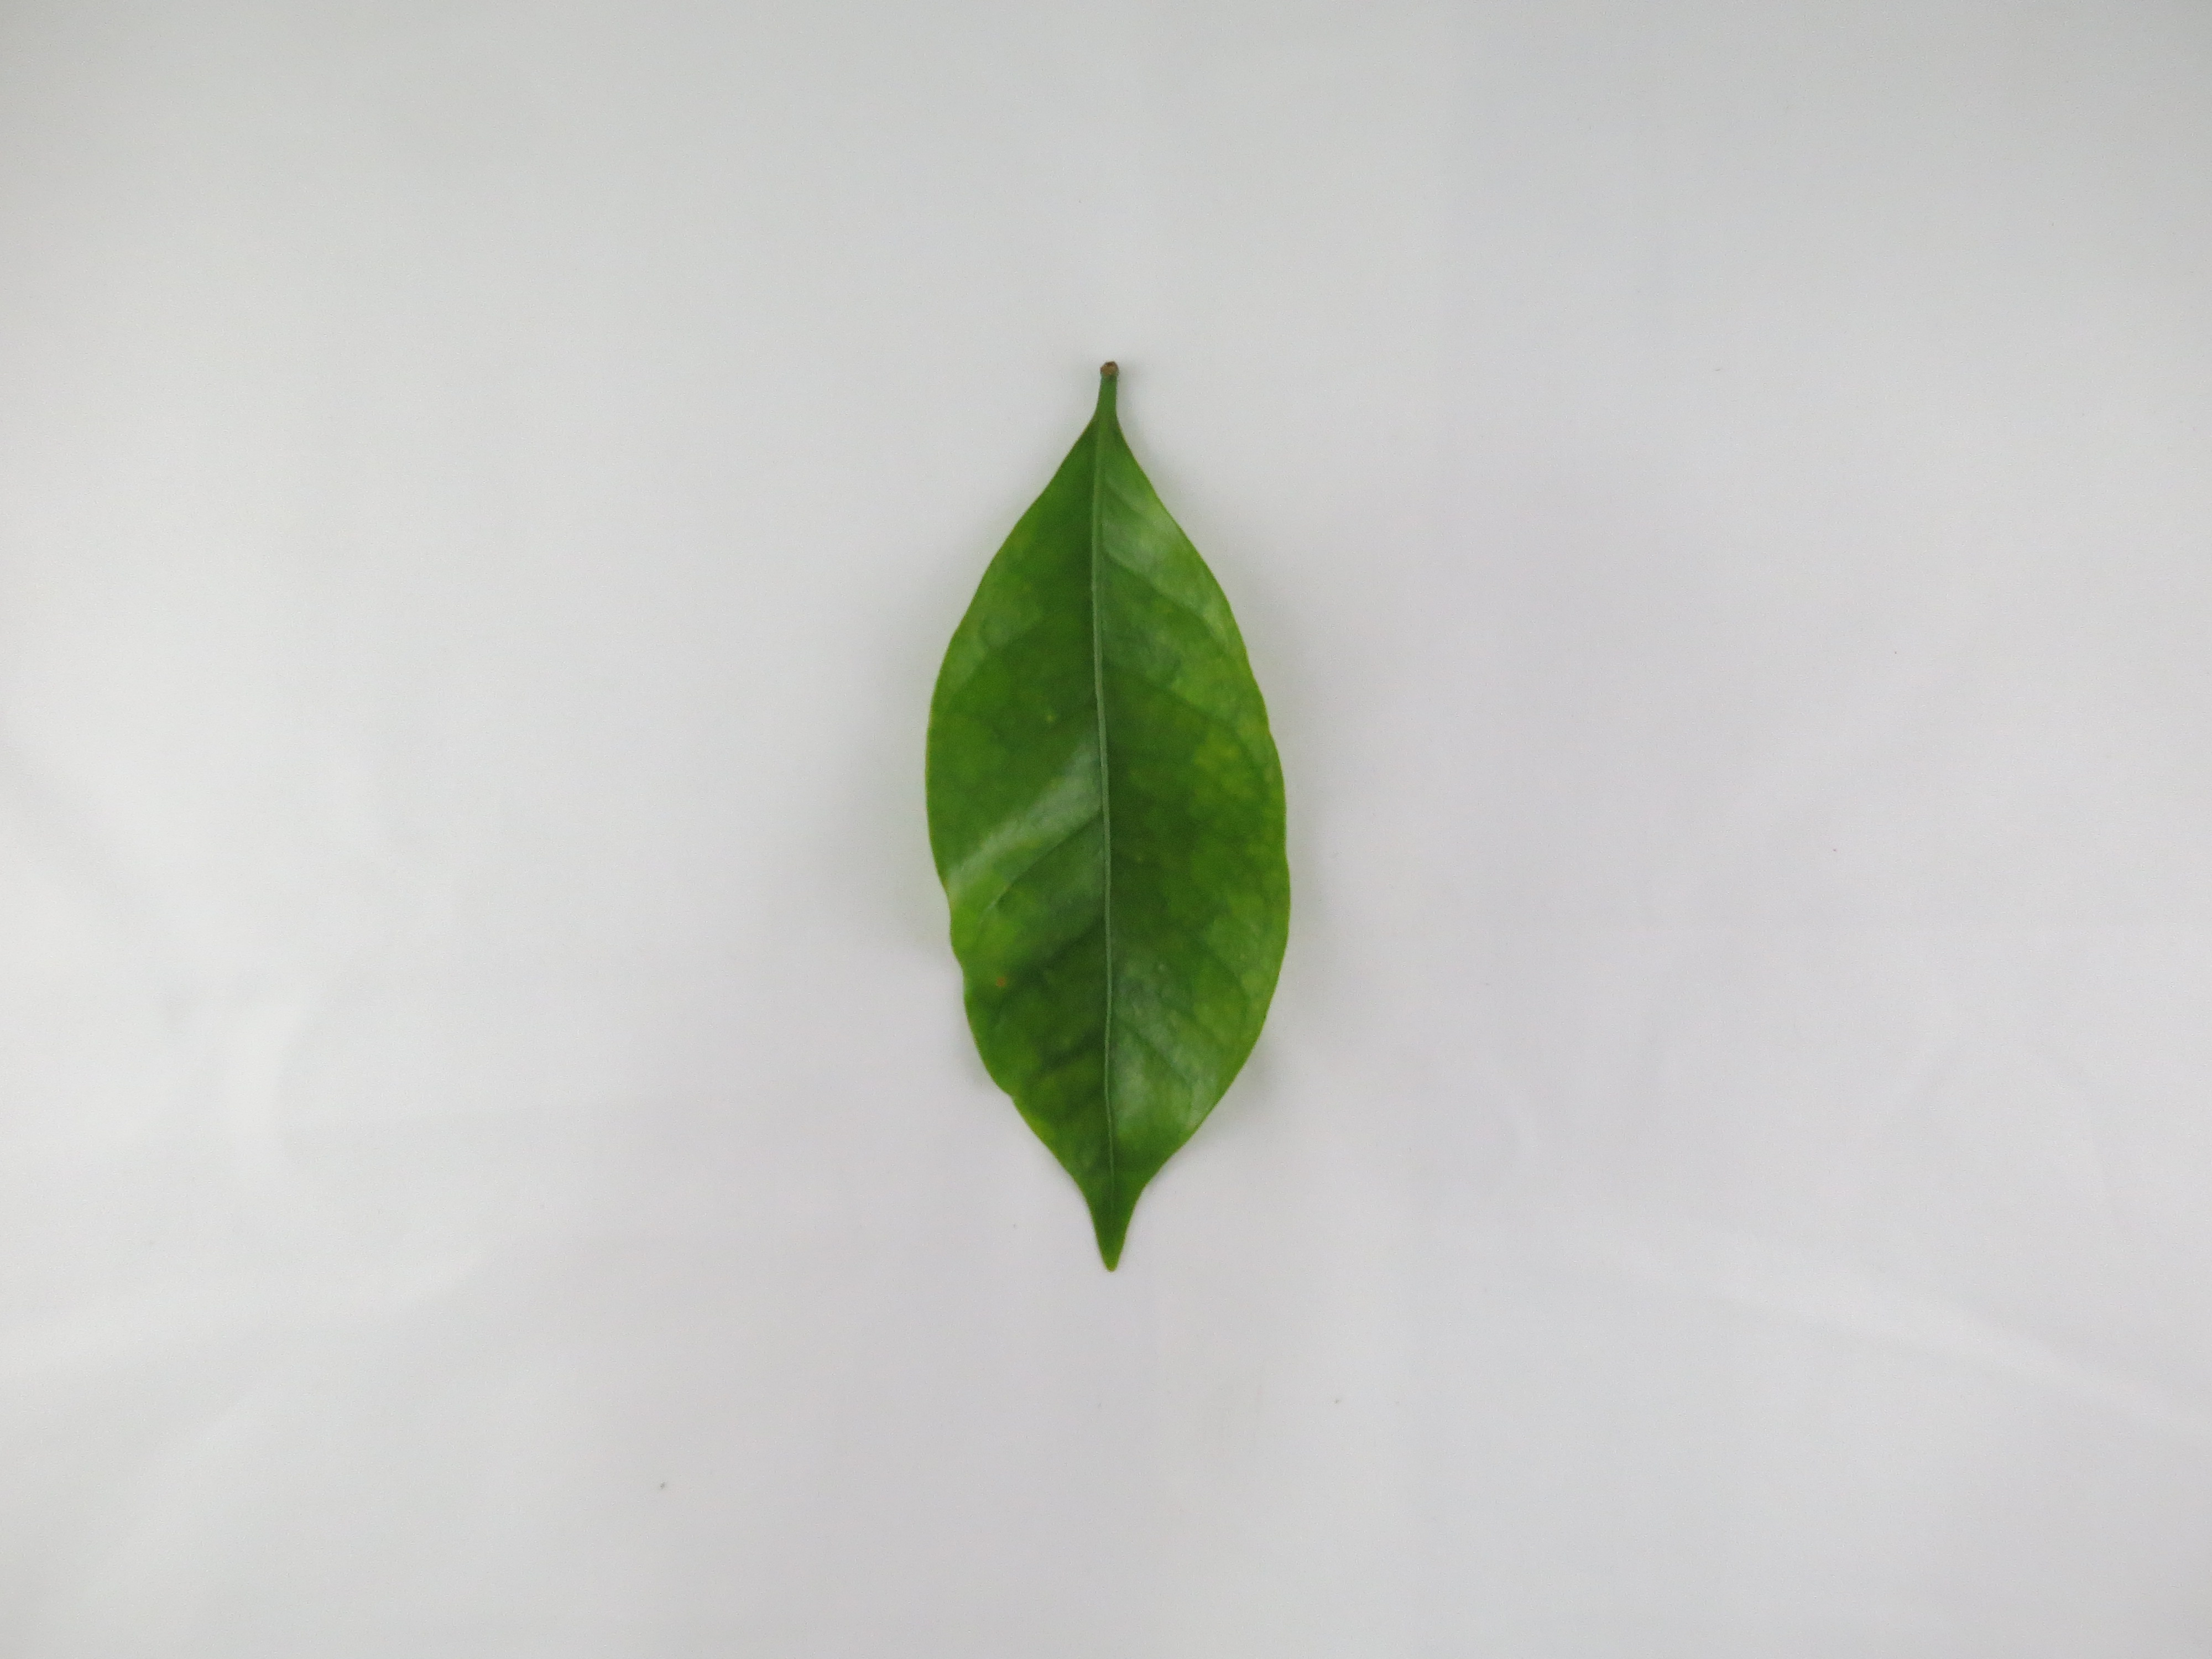
Label: manganese-Mn